Brett Lawrie

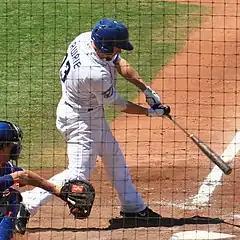
Lawrie batting for the Las Vegas 51s in

Lawrie finished the 2010 season with a .285 batting average, eight home runs, 63 RBIs, 90 runs, 16 triples and 30 stolen bases in 135 games with Huntsville. For his efforts he was named to the Southern League Post-Season All-Star team on September 1, 2010.